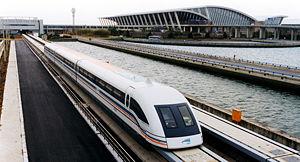
Une grande partie des systèmes de transport en Chine a été construite depuis la création de la République populaire en 1949 et surtout depuis le début des années 1980. Le rail, qui est le principal mode de transport du pays, avant 1950, il n'y avait que 21 800 km de lignes ferroviaires. En 2009, le réseau de chemin de fer a depuis été étendu à 86 000 km. Le transport aérien a également connu une forte croissance depuis la fin des années 1990. À la même époque, le gouvernement a étendu le réseau autoroutier, pour qu'il fasse, en 2009, plus de 65 000 km. La Chine a ainsi le deuxième plus grand réseau autoroutier du monde, après les États-Unis.
La Chine, en forme longue la république populaire de Chine, parfois appelée Chine populaire, est un pays d'Asie de l'Est. Avec plus d'1,4 milliard d'habitants, soit environ un sixième de la population mondiale, elle est le pays le plus peuplé du monde. Elle compte huit agglomérations de plus de dix millions d'habitants, dont la capitale Pékin, Shanghai, Canton, Shenzhen et Chongqing, ainsi que plus de trente villes d'au moins deux millions d'habitants. Avec une superficie de 9 600 000 km² selon l'ONU ou de 9 596 960 km² selon The World Factbook, la Chine est également le plus grand pays d'Asie orientale et le troisième ou quatrième plus grand pays du monde par la superficie. La Chine s'étend des côtes de l'océan Pacifique au Pamir et aux Tian Shan, et du désert de Gobi à l'Himalaya et au nord de la péninsule indochinoise.
Le magnétisme est un phénomène qui possède de nombreuses applications, y compris dans la vie courante. Cet article a pour vocation d'établir une liste explicative de ces dernières, certes non exhaustive, mais évoquant les principales et les plus communes. Elles sont ci-dessous regroupées en catégories détaillées dans le sommaire.